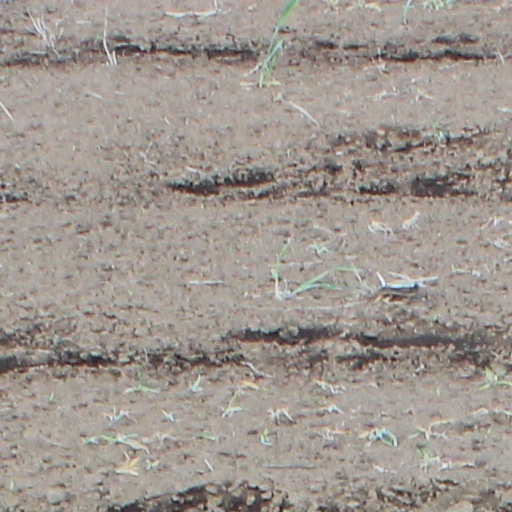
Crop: wheat